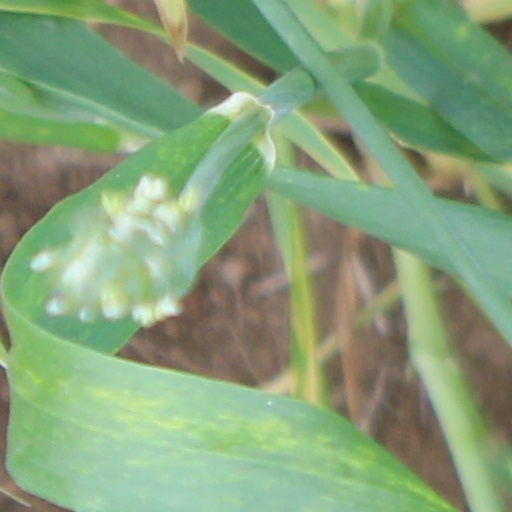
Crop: wheat